Formwork

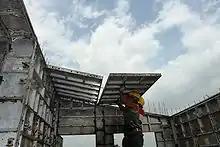
Hand setting modular aluminum deck formwork

On the dawn of the revival of concrete in slab structures, building techniques for the temporary structures were derived again from masonry and carpentry. The traditional slab formwork technique consists of supports out of lumber or young tree trunks, that support rows of stringers assembled roughly 3 to 6 feet or 1 to 2 metres apart, depending on thickness of slab. Between these stringers, joists are positioned roughly apart, upon which boards or plywood are placed. The stringers and joists are usually 4 by 4 inch or 4 by 6 inch lumber. The most common imperial plywood thickness is inch and the most common metric thickness is 18 mm.